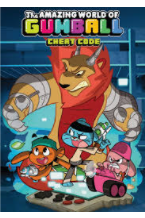
Portrait style: Cartoon Portrait